New Hampshire Grants

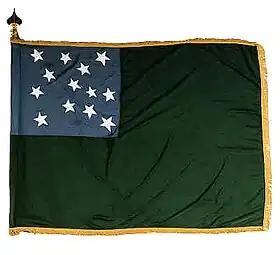
Flag of the Green Mountain Boys

The New Hampshire Grants or Benning Wentworth Grants were land grants made between 1749 and 1764 by the colonial governor of the Province of New Hampshire, Benning Wentworth. The land grants, totaling about 135 (including 131 towns), were made on land claimed by New Hampshire west of the Connecticut River, territory that was also claimed by the Province of New York. The resulting dispute led to the eventual establishment of the Vermont Republic, which later became the U.S. state of Vermont.